Old Town Main Post Office

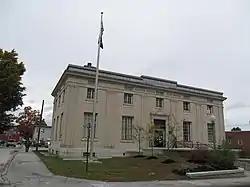

The Old Town Main Post Office is located at 141 Center Street in Old Town, Maine. The Classical Revival building was an early design of the Office of the Supervising Architect under Oscar Wenderoth. Its design was completed in 1912 and construction in 1914 under the provisions of the Tarsney Act. It was listed on the National Register of Historic Places in 1986.